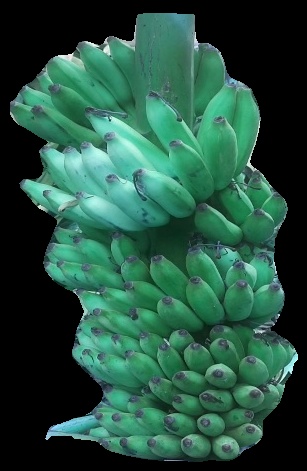
Variety: elakki-bale
Grade: grade1